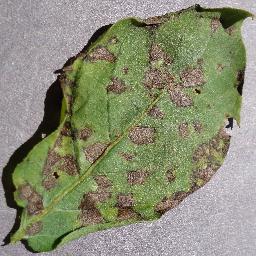
Label: Potato___Early_blight